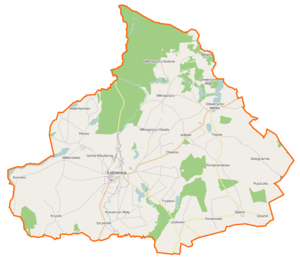
Łobżenica est une gmina mixte du powiat de Piła, Grande-Pologne, dans le centre-ouest de la Pologne. Son siège est la ville de Łobżenica.